The Mask of Apollo

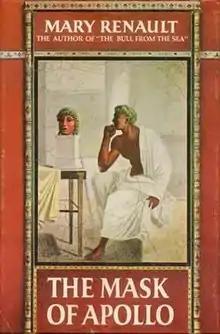
First edition, 1966

The Mask of Apollo is a historical novel written by Mary Renault. Set in the ancient Greek world during the 4th century BC, the novel is written as the first-person narrative of a fictional character, Nikeratos (or 'Niko'), an actor. Throughout his professional life and his work in Syracuse and Athens, Nikeratos meets several historical characters and becomes a witness (and sometimes a marginal participant) in the political conflicts of Syracuse.